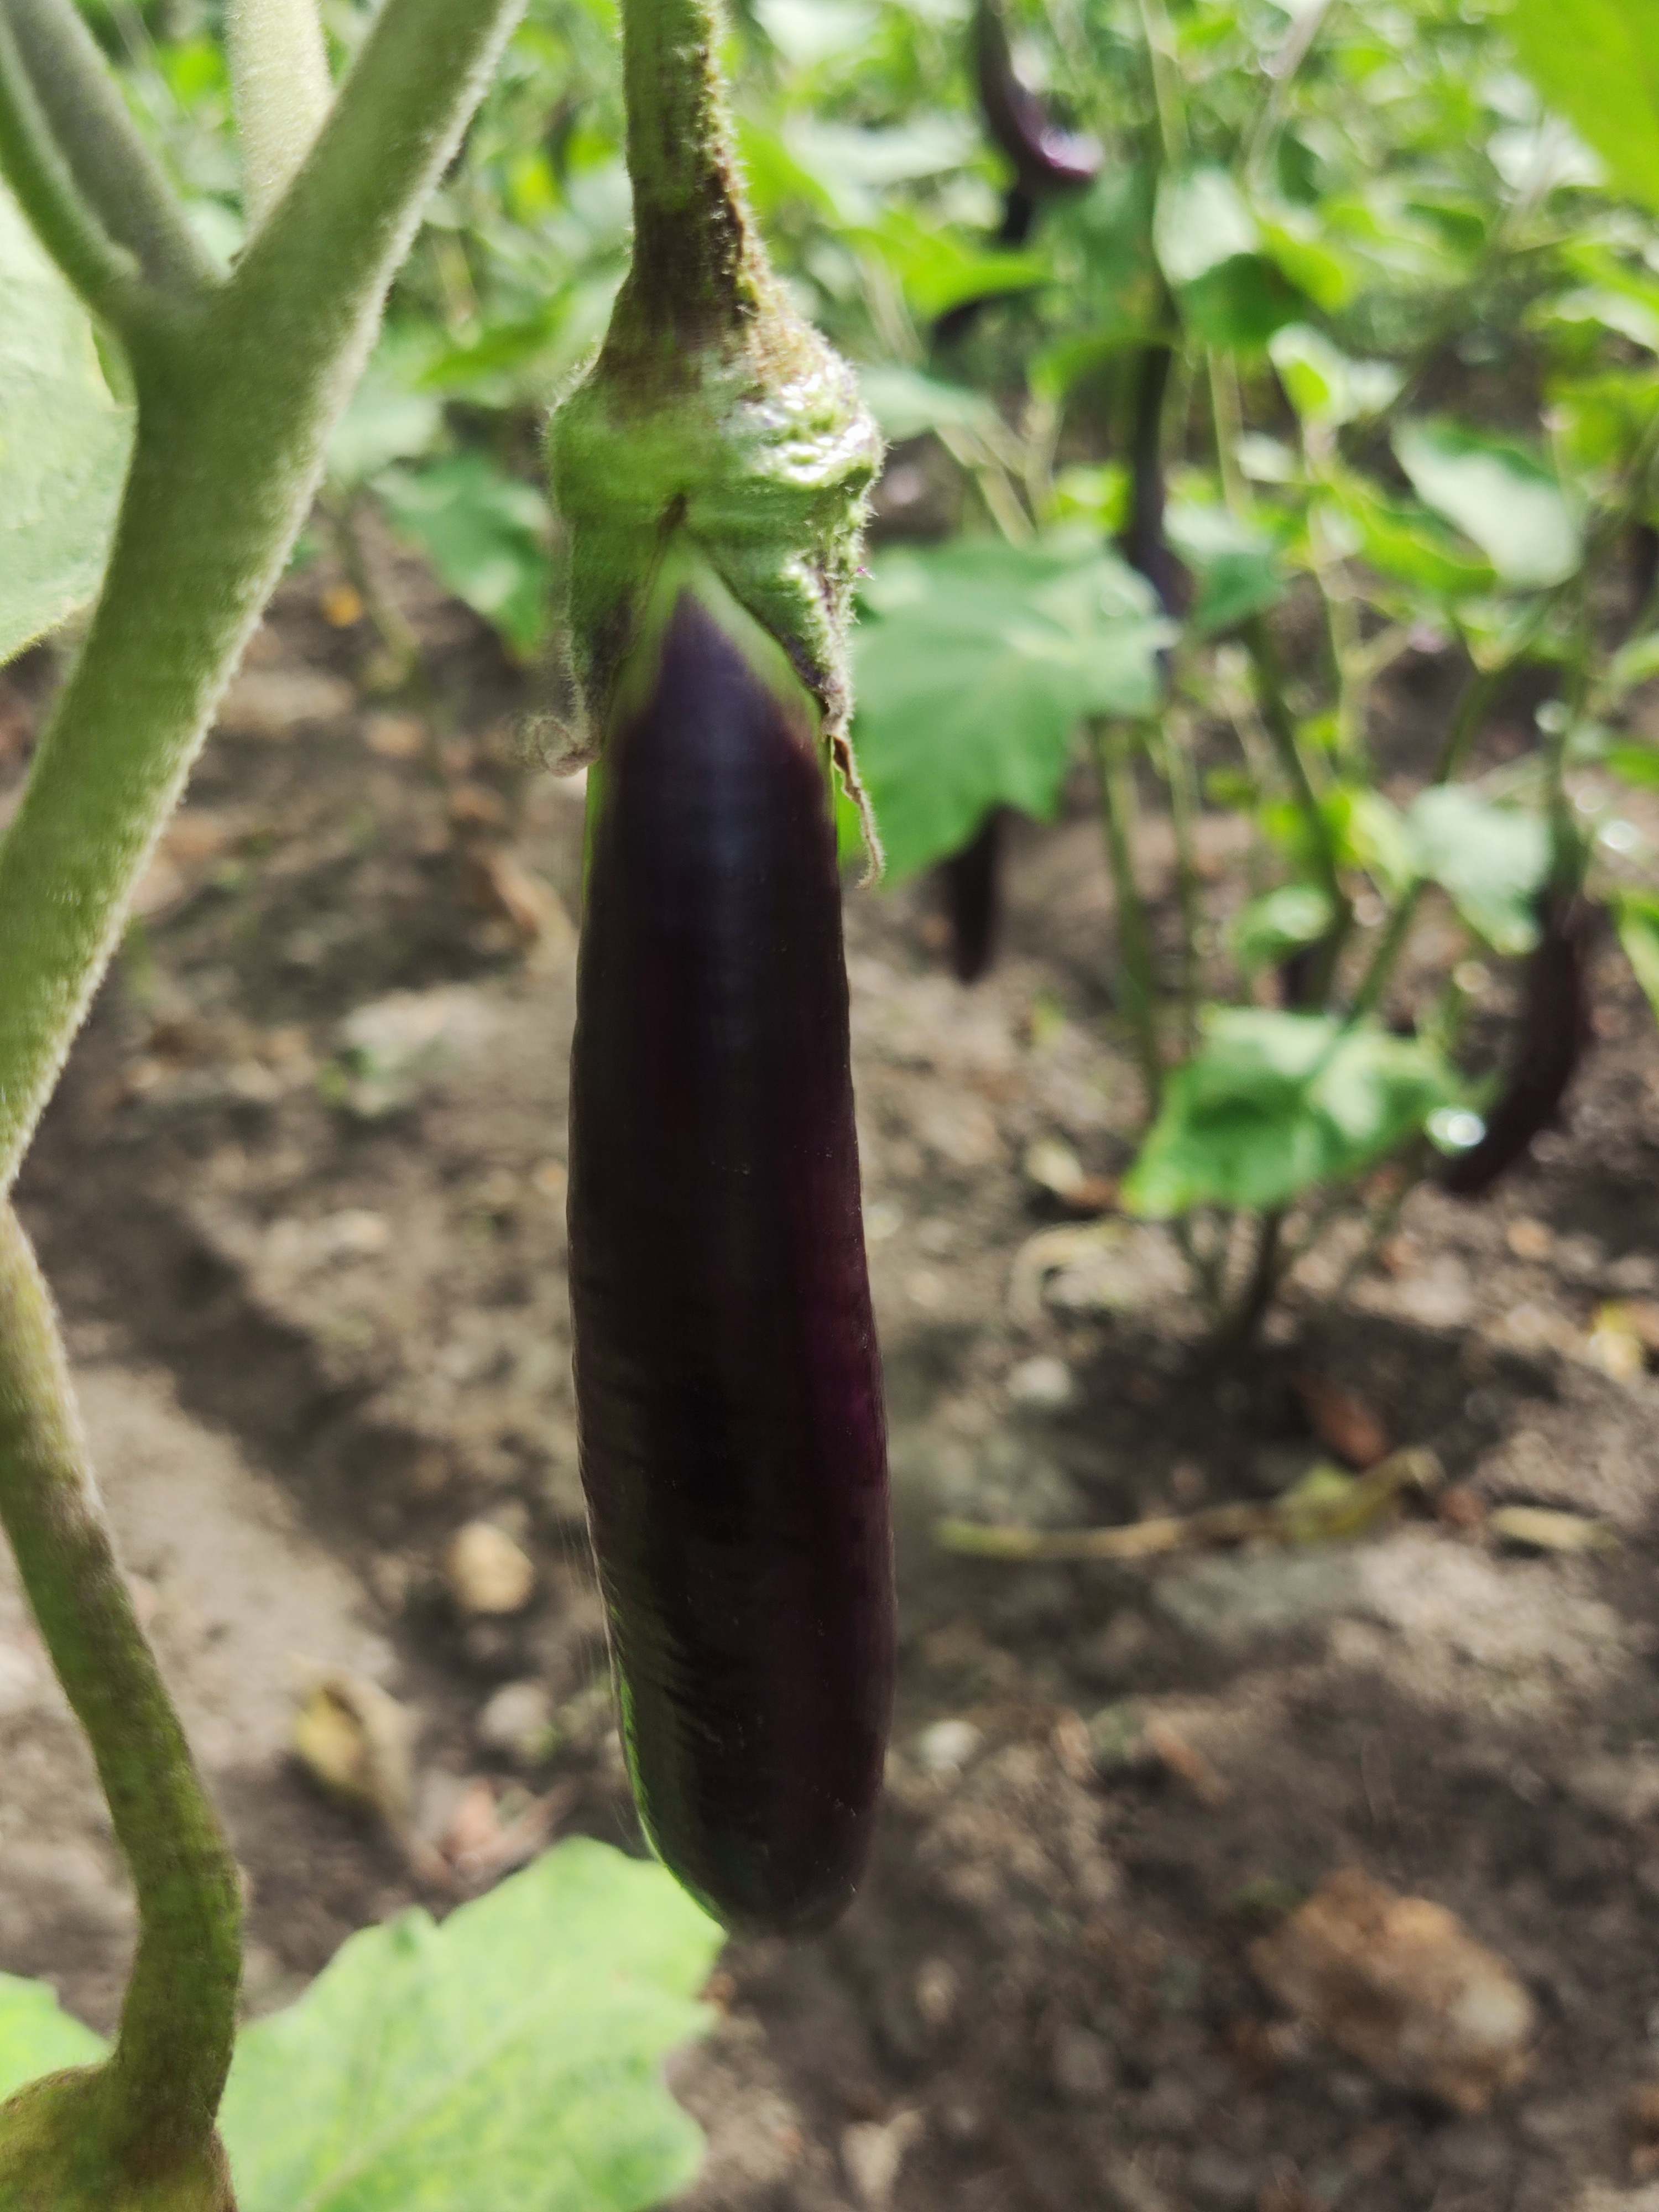
Label: Healty Brinjal